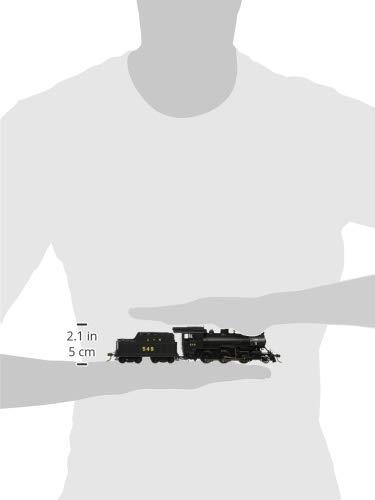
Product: Bachmann Industries Smart Phone Controlled Train Locomotive with L&N #549 HO Scale
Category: Toys & Games | Hobbies | Trains & Accessories | Train Cars | Locomotives
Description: Control with phone or tablet Android 4.3 or newer Bluetooth 4-supported iPhone, iPad, iOS device: iPhone 4S, 5, 5C, 5S, 6, 6 plus, 7; iPad air, iPad mini, 3rd, and 4th generation, iPod touch 5 or newer Wireless device not included -- operates from up to 100 feet away with Bluetooth Smart technology Realistic, dynamic engine sound broadcast through your Smart device Requires 16 volt DC or DCC track power for operation Ready to launch and use instantly after downloading the free Bachmann E-Z app from the Google play store or Apple app store.
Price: $125.43
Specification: ProductDimensions:8.8x1.3x1.8inches|ItemWeight:1pounds|ShippingWeight:2pounds(Viewshippingratesandpolicies)|DomesticShipping:ItemcanbeshippedwithinU.S.|InternationalShipping:ThisitemcanbeshippedtoselectcountriesoutsideoftheU.S.LearnMore|ASIN:B01LWWAQ3Y|Itemmodelnumber:57804|Manufacturerrecommendedage:14yearsandup